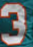
Number: 3